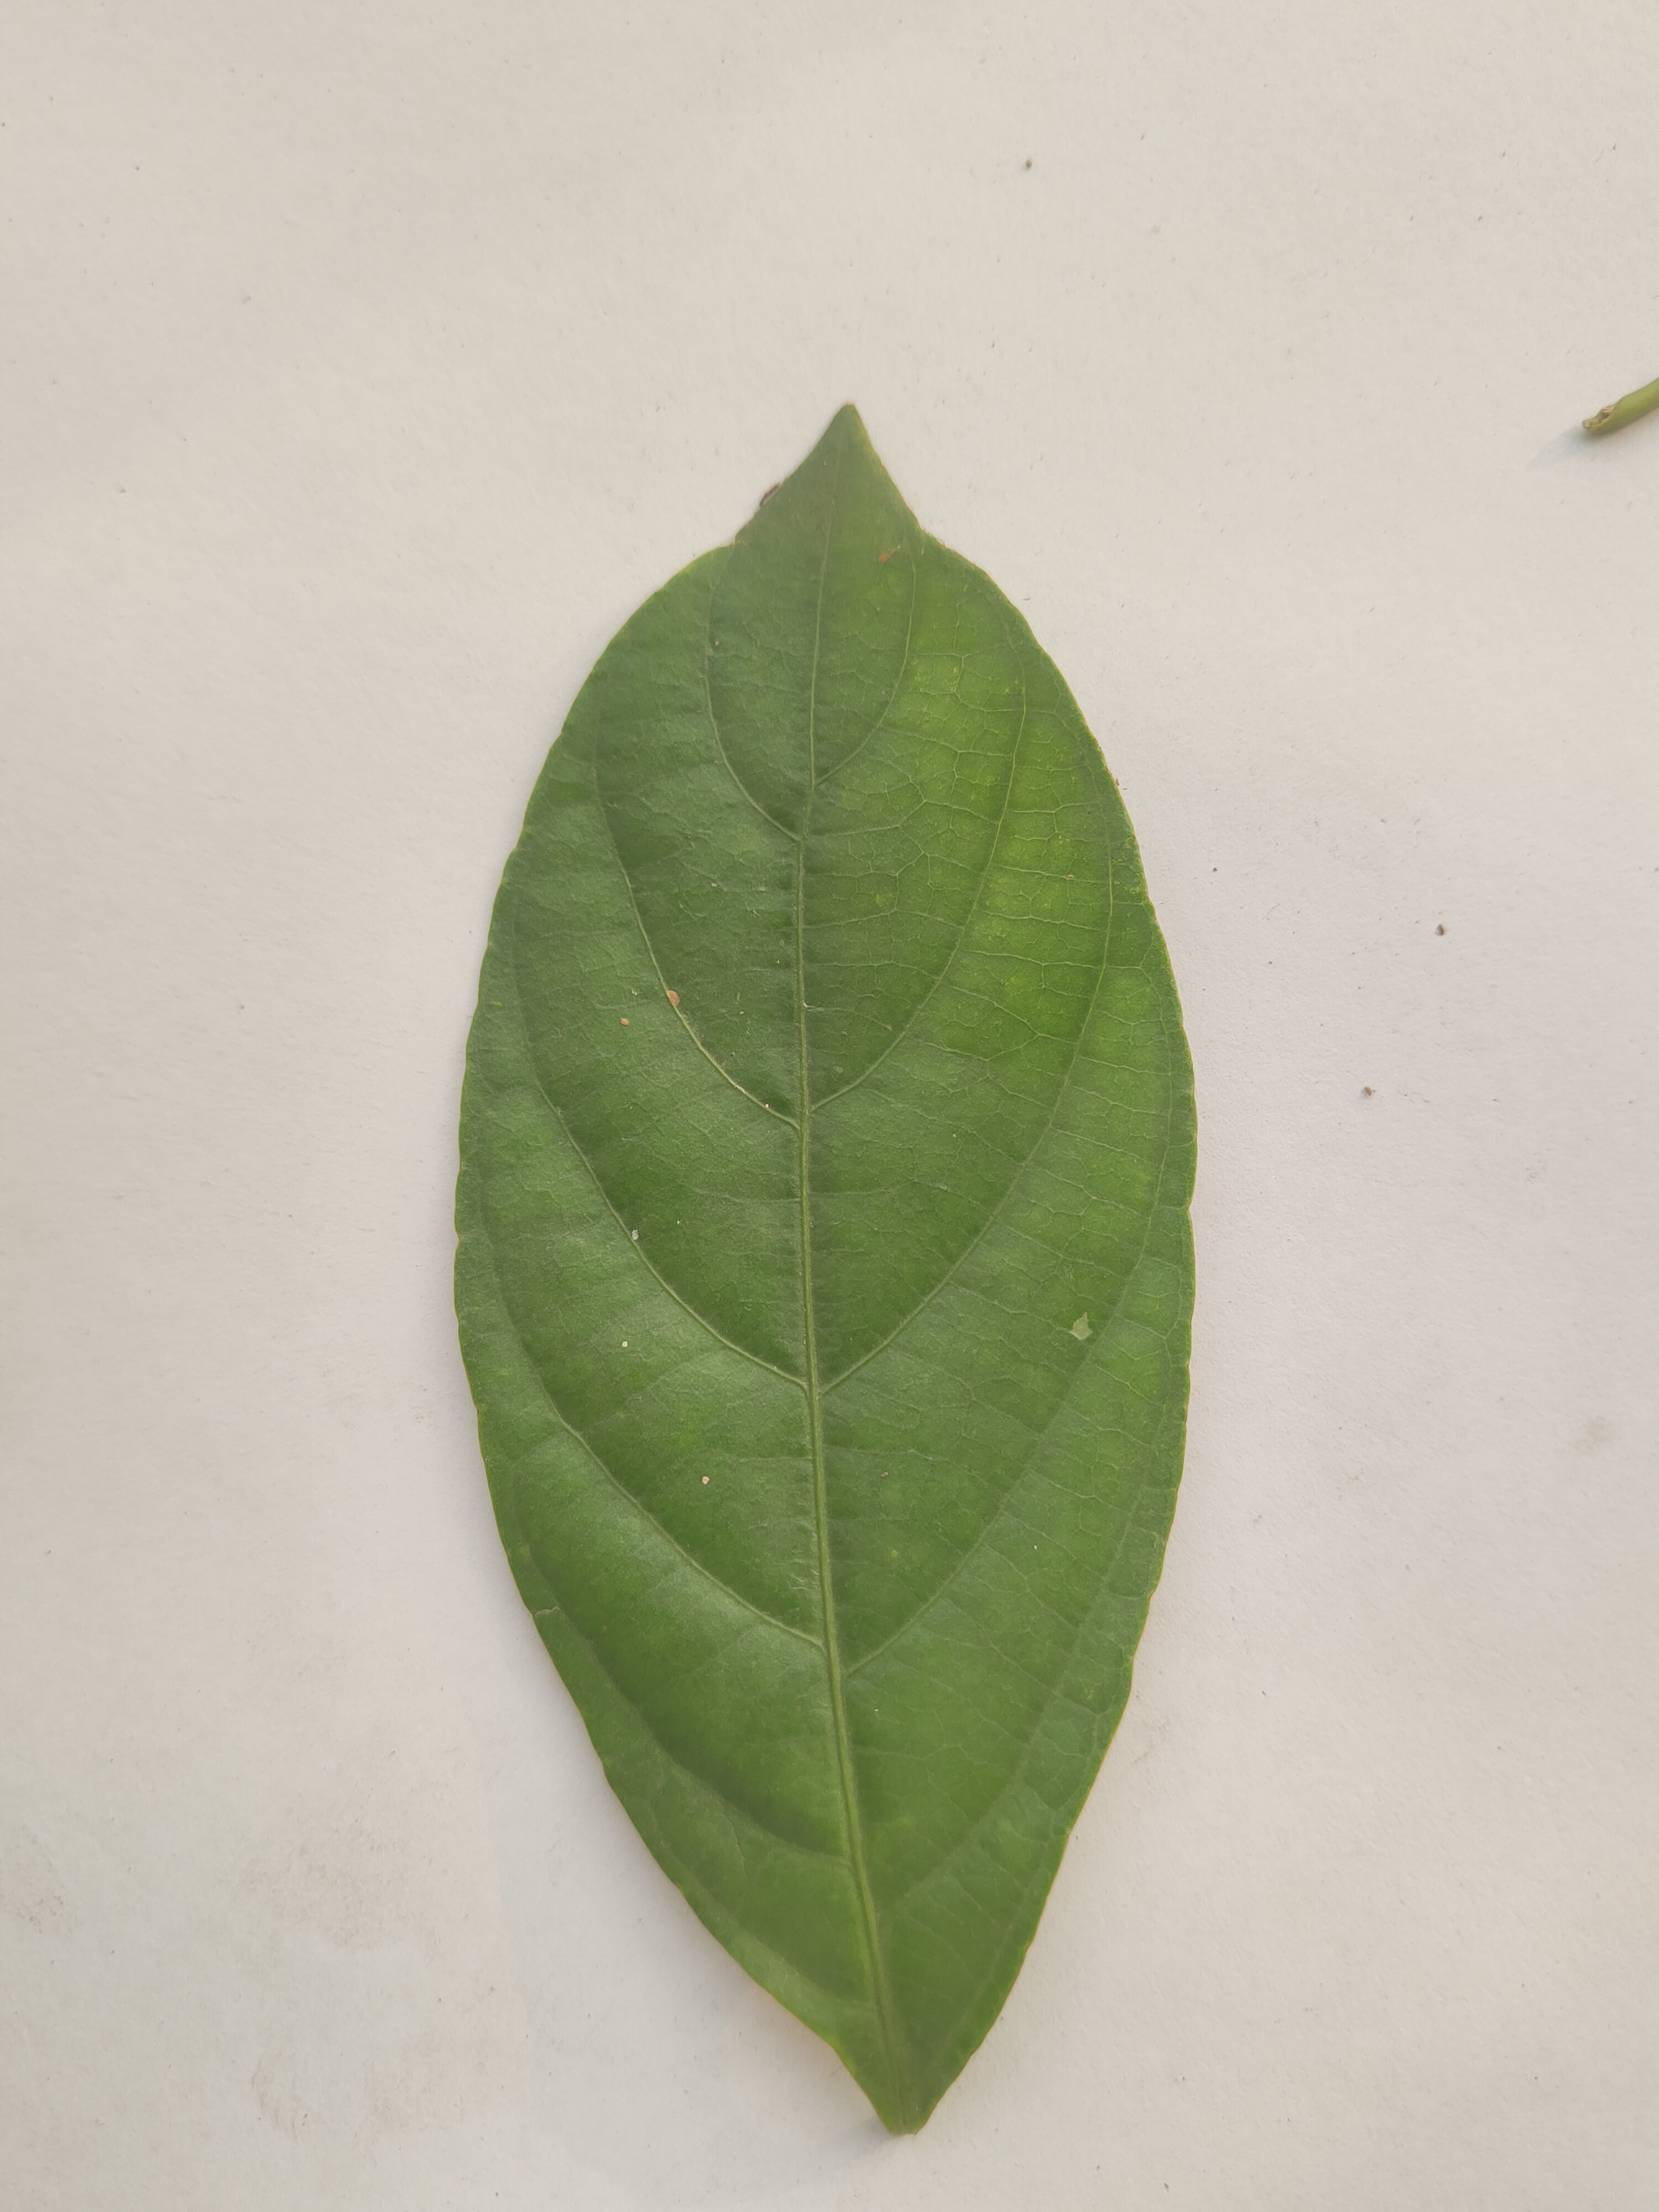
Leaf variety: Lotkon